Ashburn Presbyterian Church

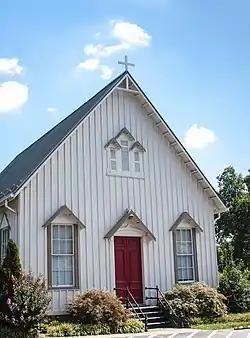
Ashburn Presbyterian Church, August 2012

Ashburn Presbyterian Church is a historic Presbyterian church located in Ashburn, Loudoun County, Virginia. It was built in 1878, and is a one-story, rectangular wood-frame building in the Carpenter Gothic style. The church measures 33 feet wide by 50 feet long, and is topped by a steep gable roof.